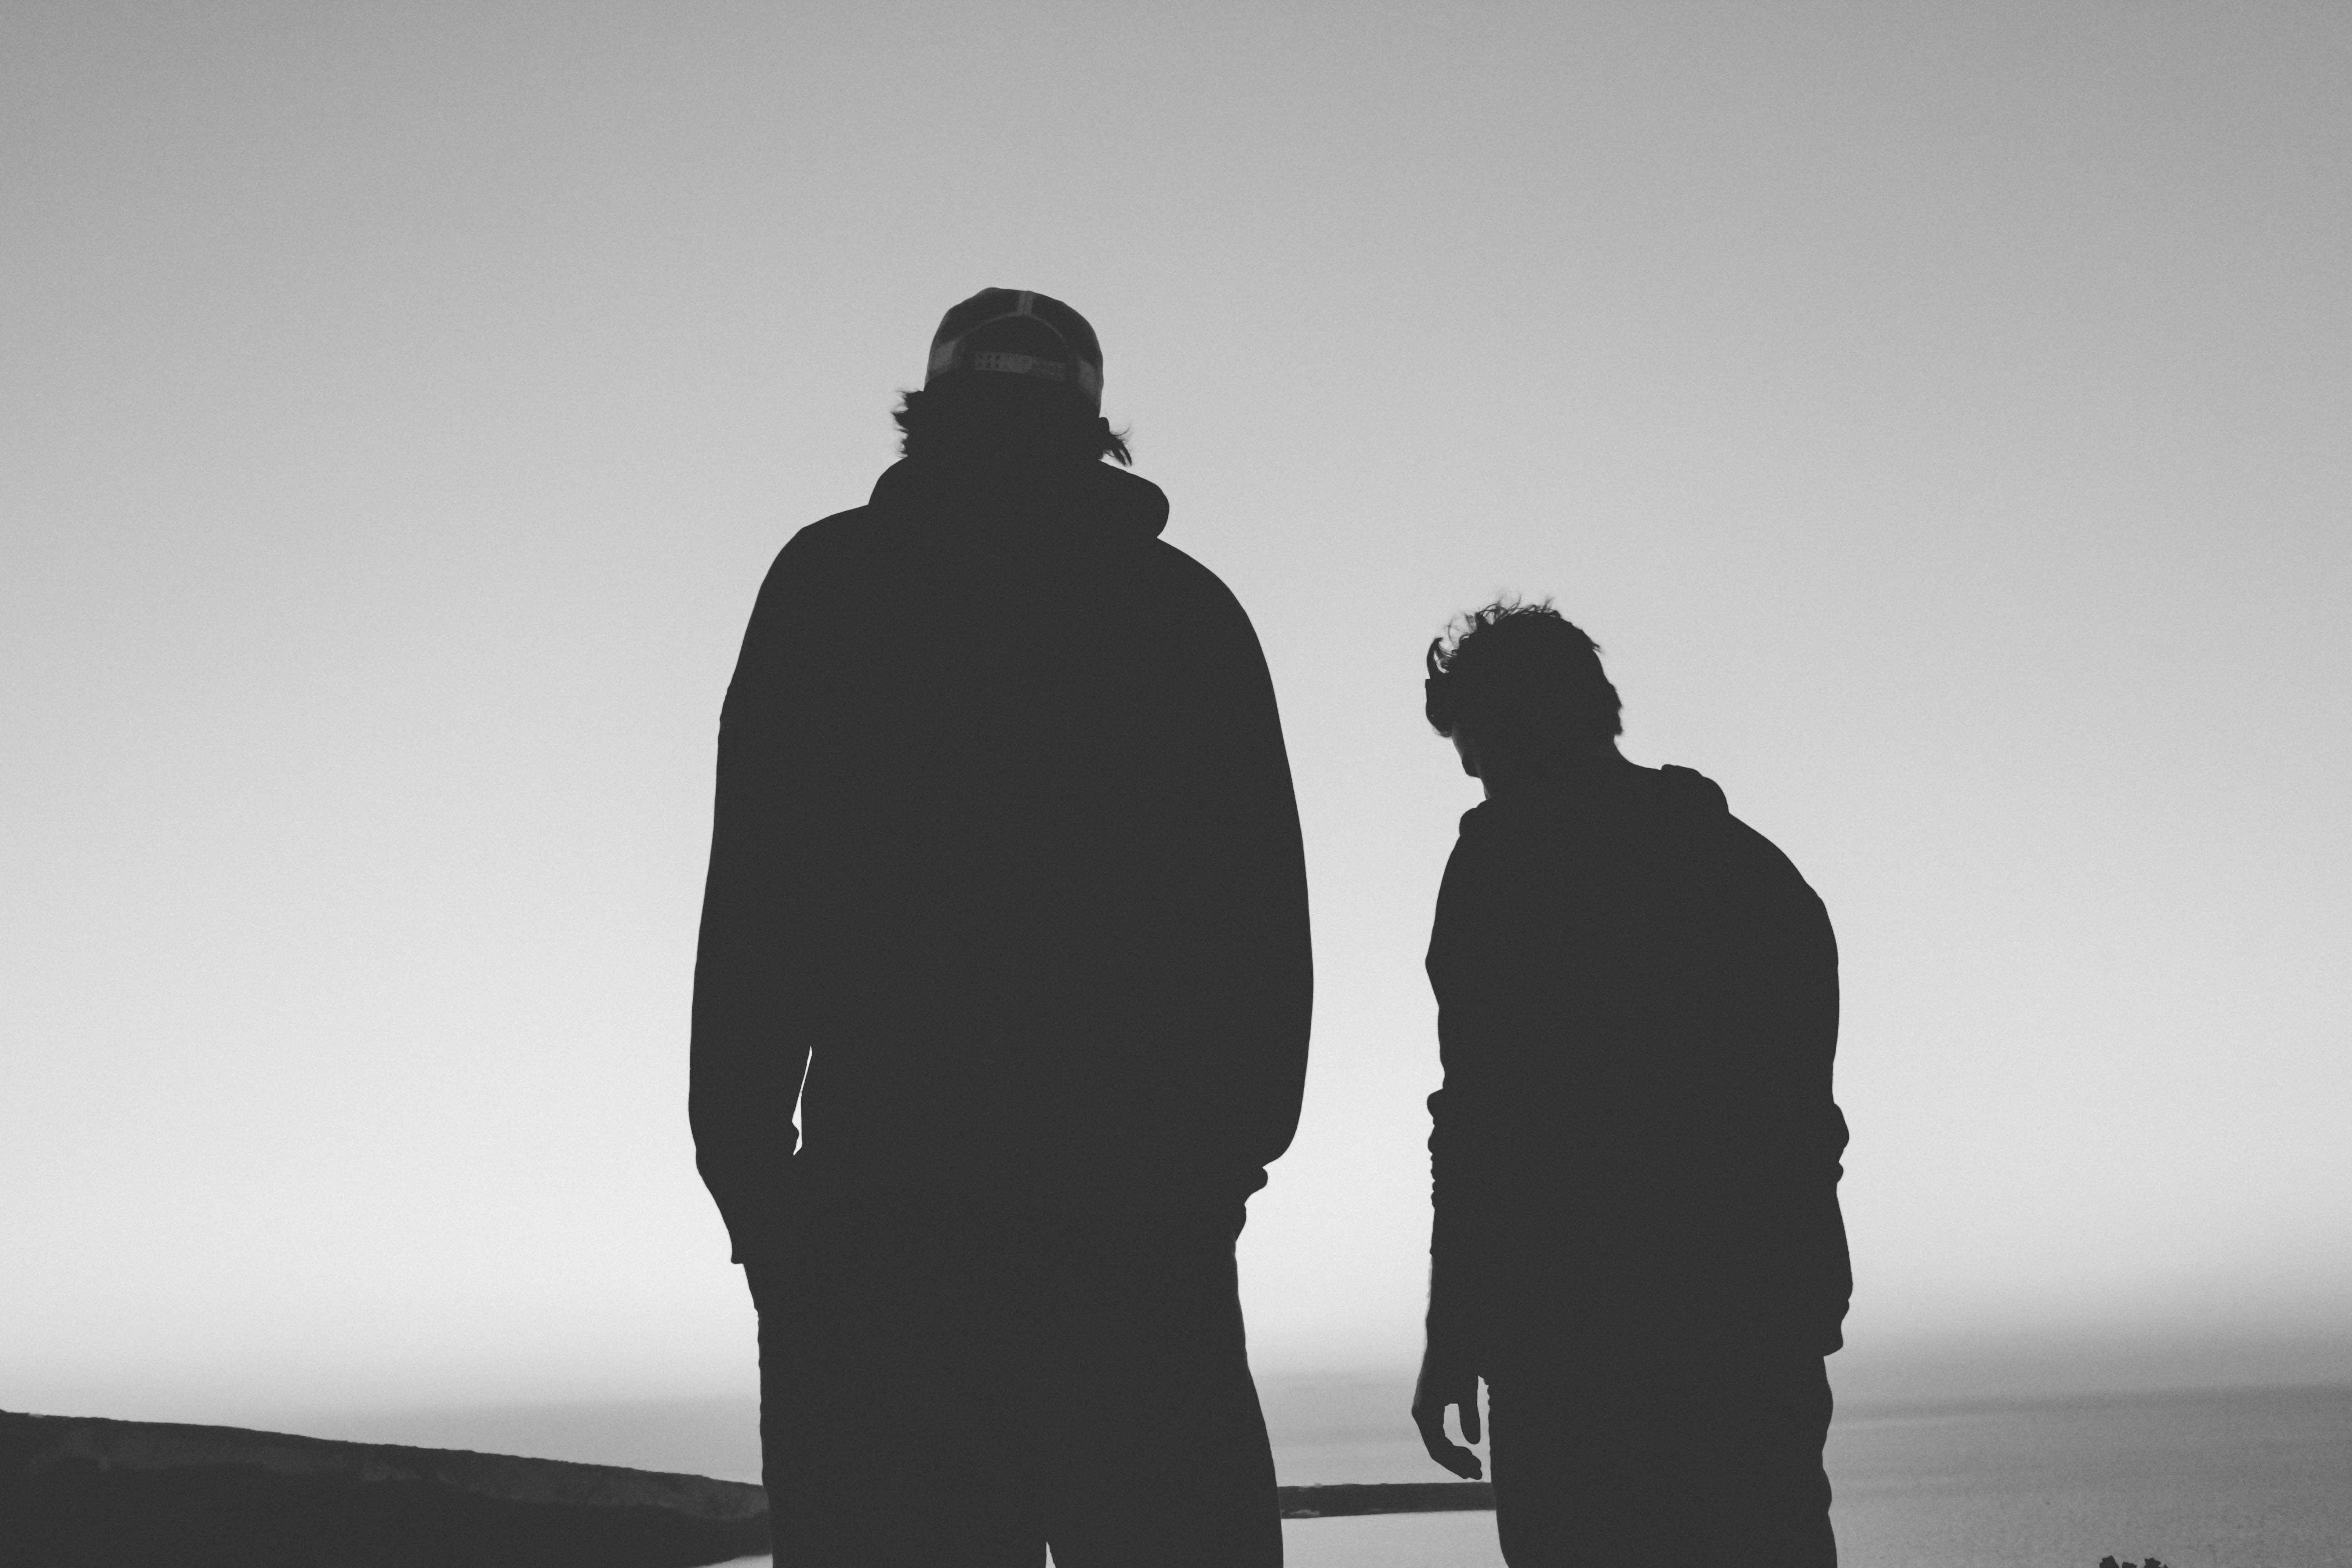
hand, silhouette, black and white, white, photography, sitting, shadow, black, monochrome, photograph, image, monochrome photography, human positions